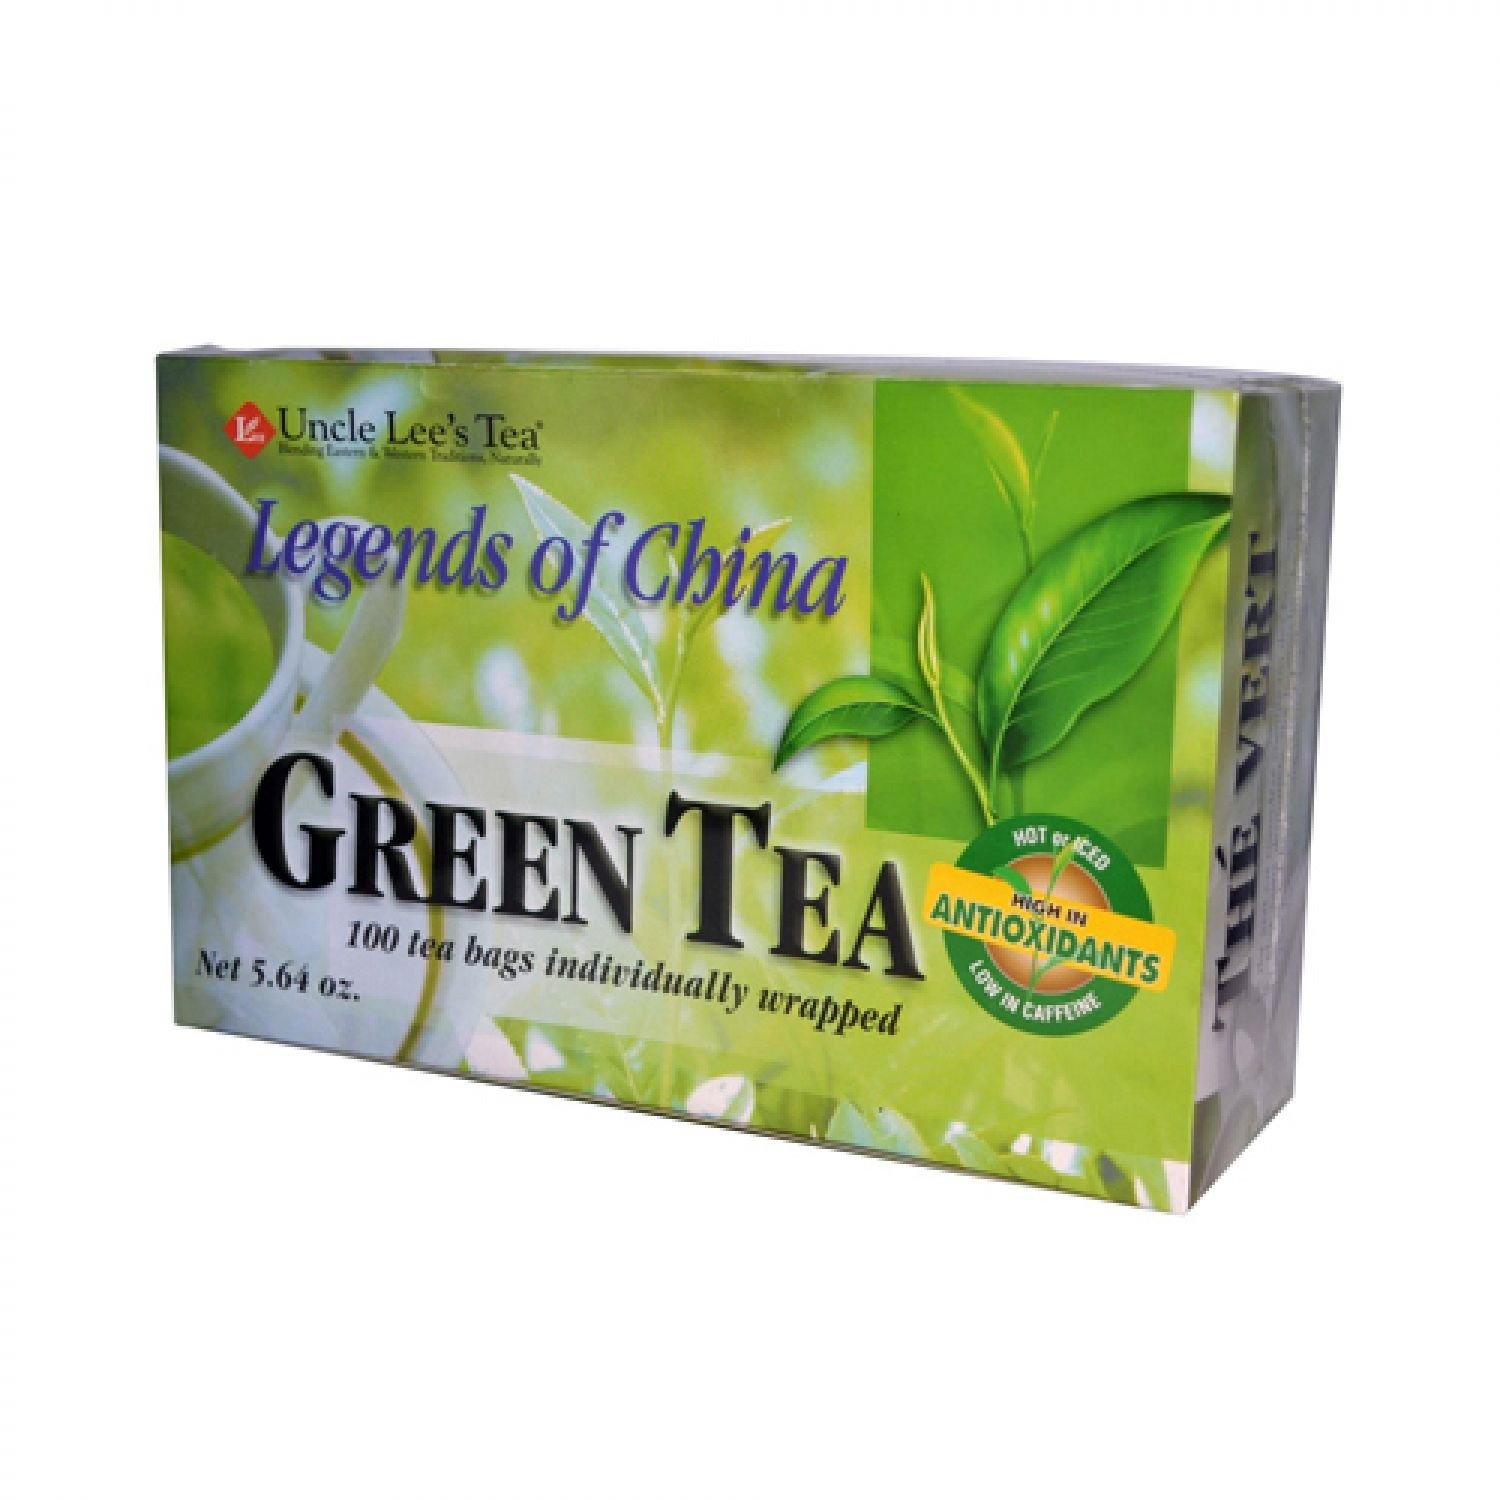
Item Name: Uncle Lee's Tea Legends of China Green Tea, 100 Tea Bags (Pack of 3)
Bullet Point 1: Tea bags individually wrapped
Bullet Point 2: 100% Organic green tea leaves
Bullet Point 3: Full of health promoting antioxidants
Value: 300.0
Unit: Count

Price: 14